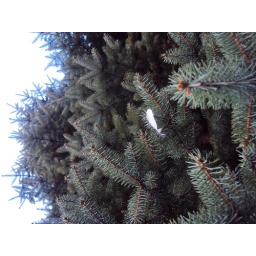
feather stuck in a pine tree